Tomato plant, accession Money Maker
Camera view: vertical (180 deg); turntable rotation: 30 degrees
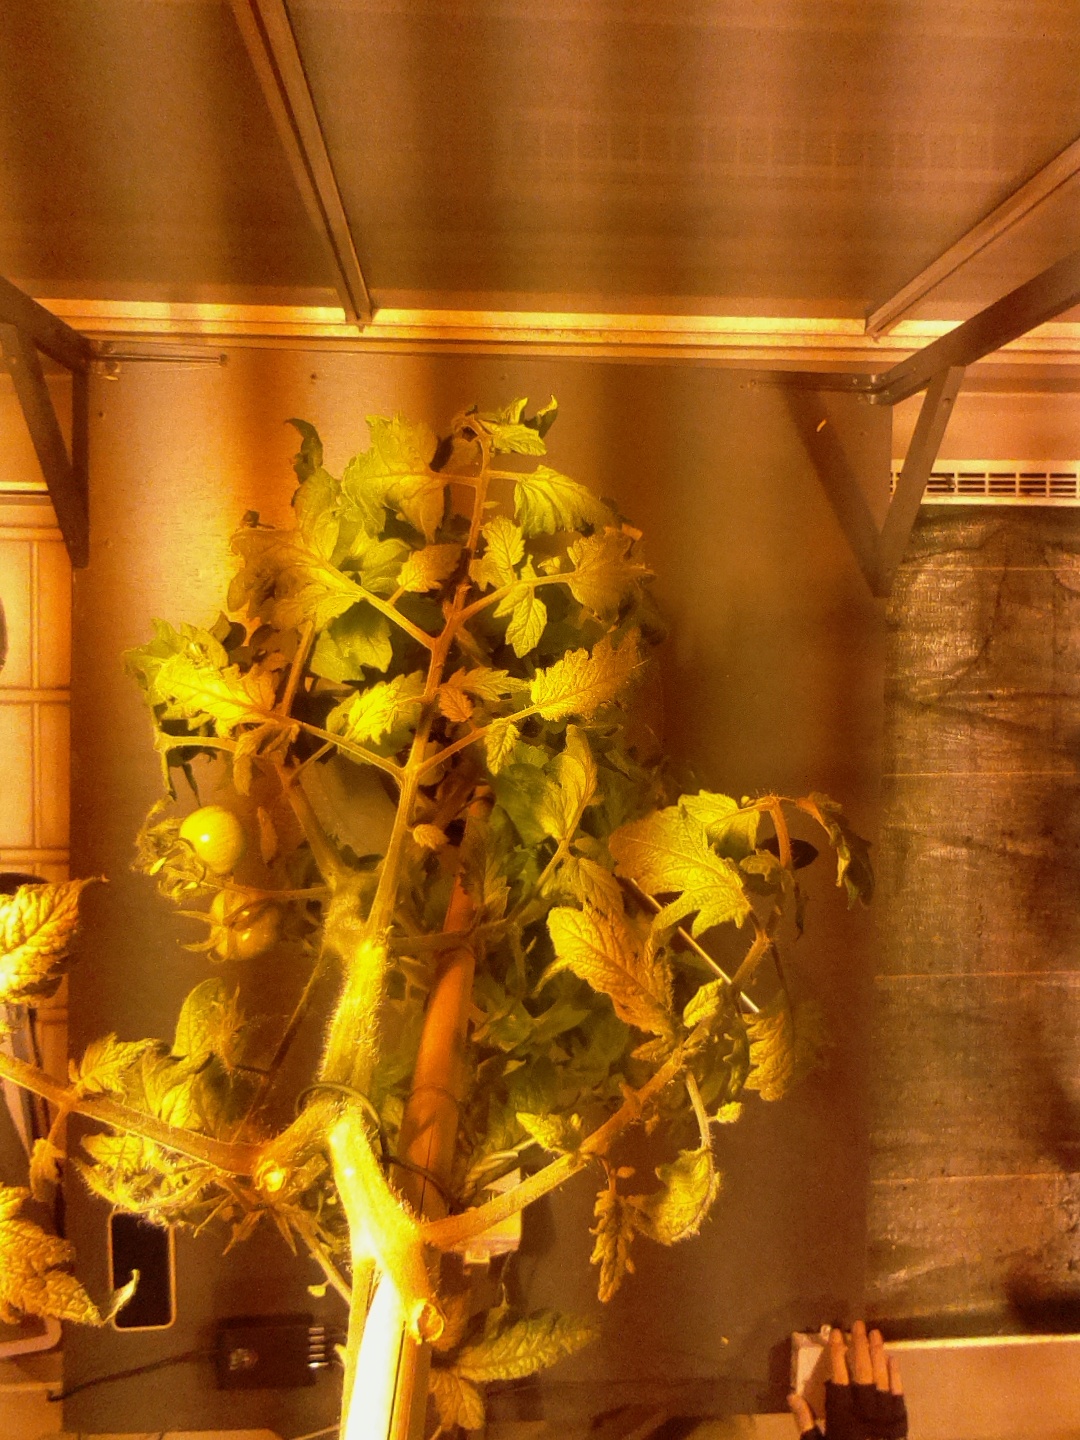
BBCH growth stage 75: 50%-60% of final fruit size